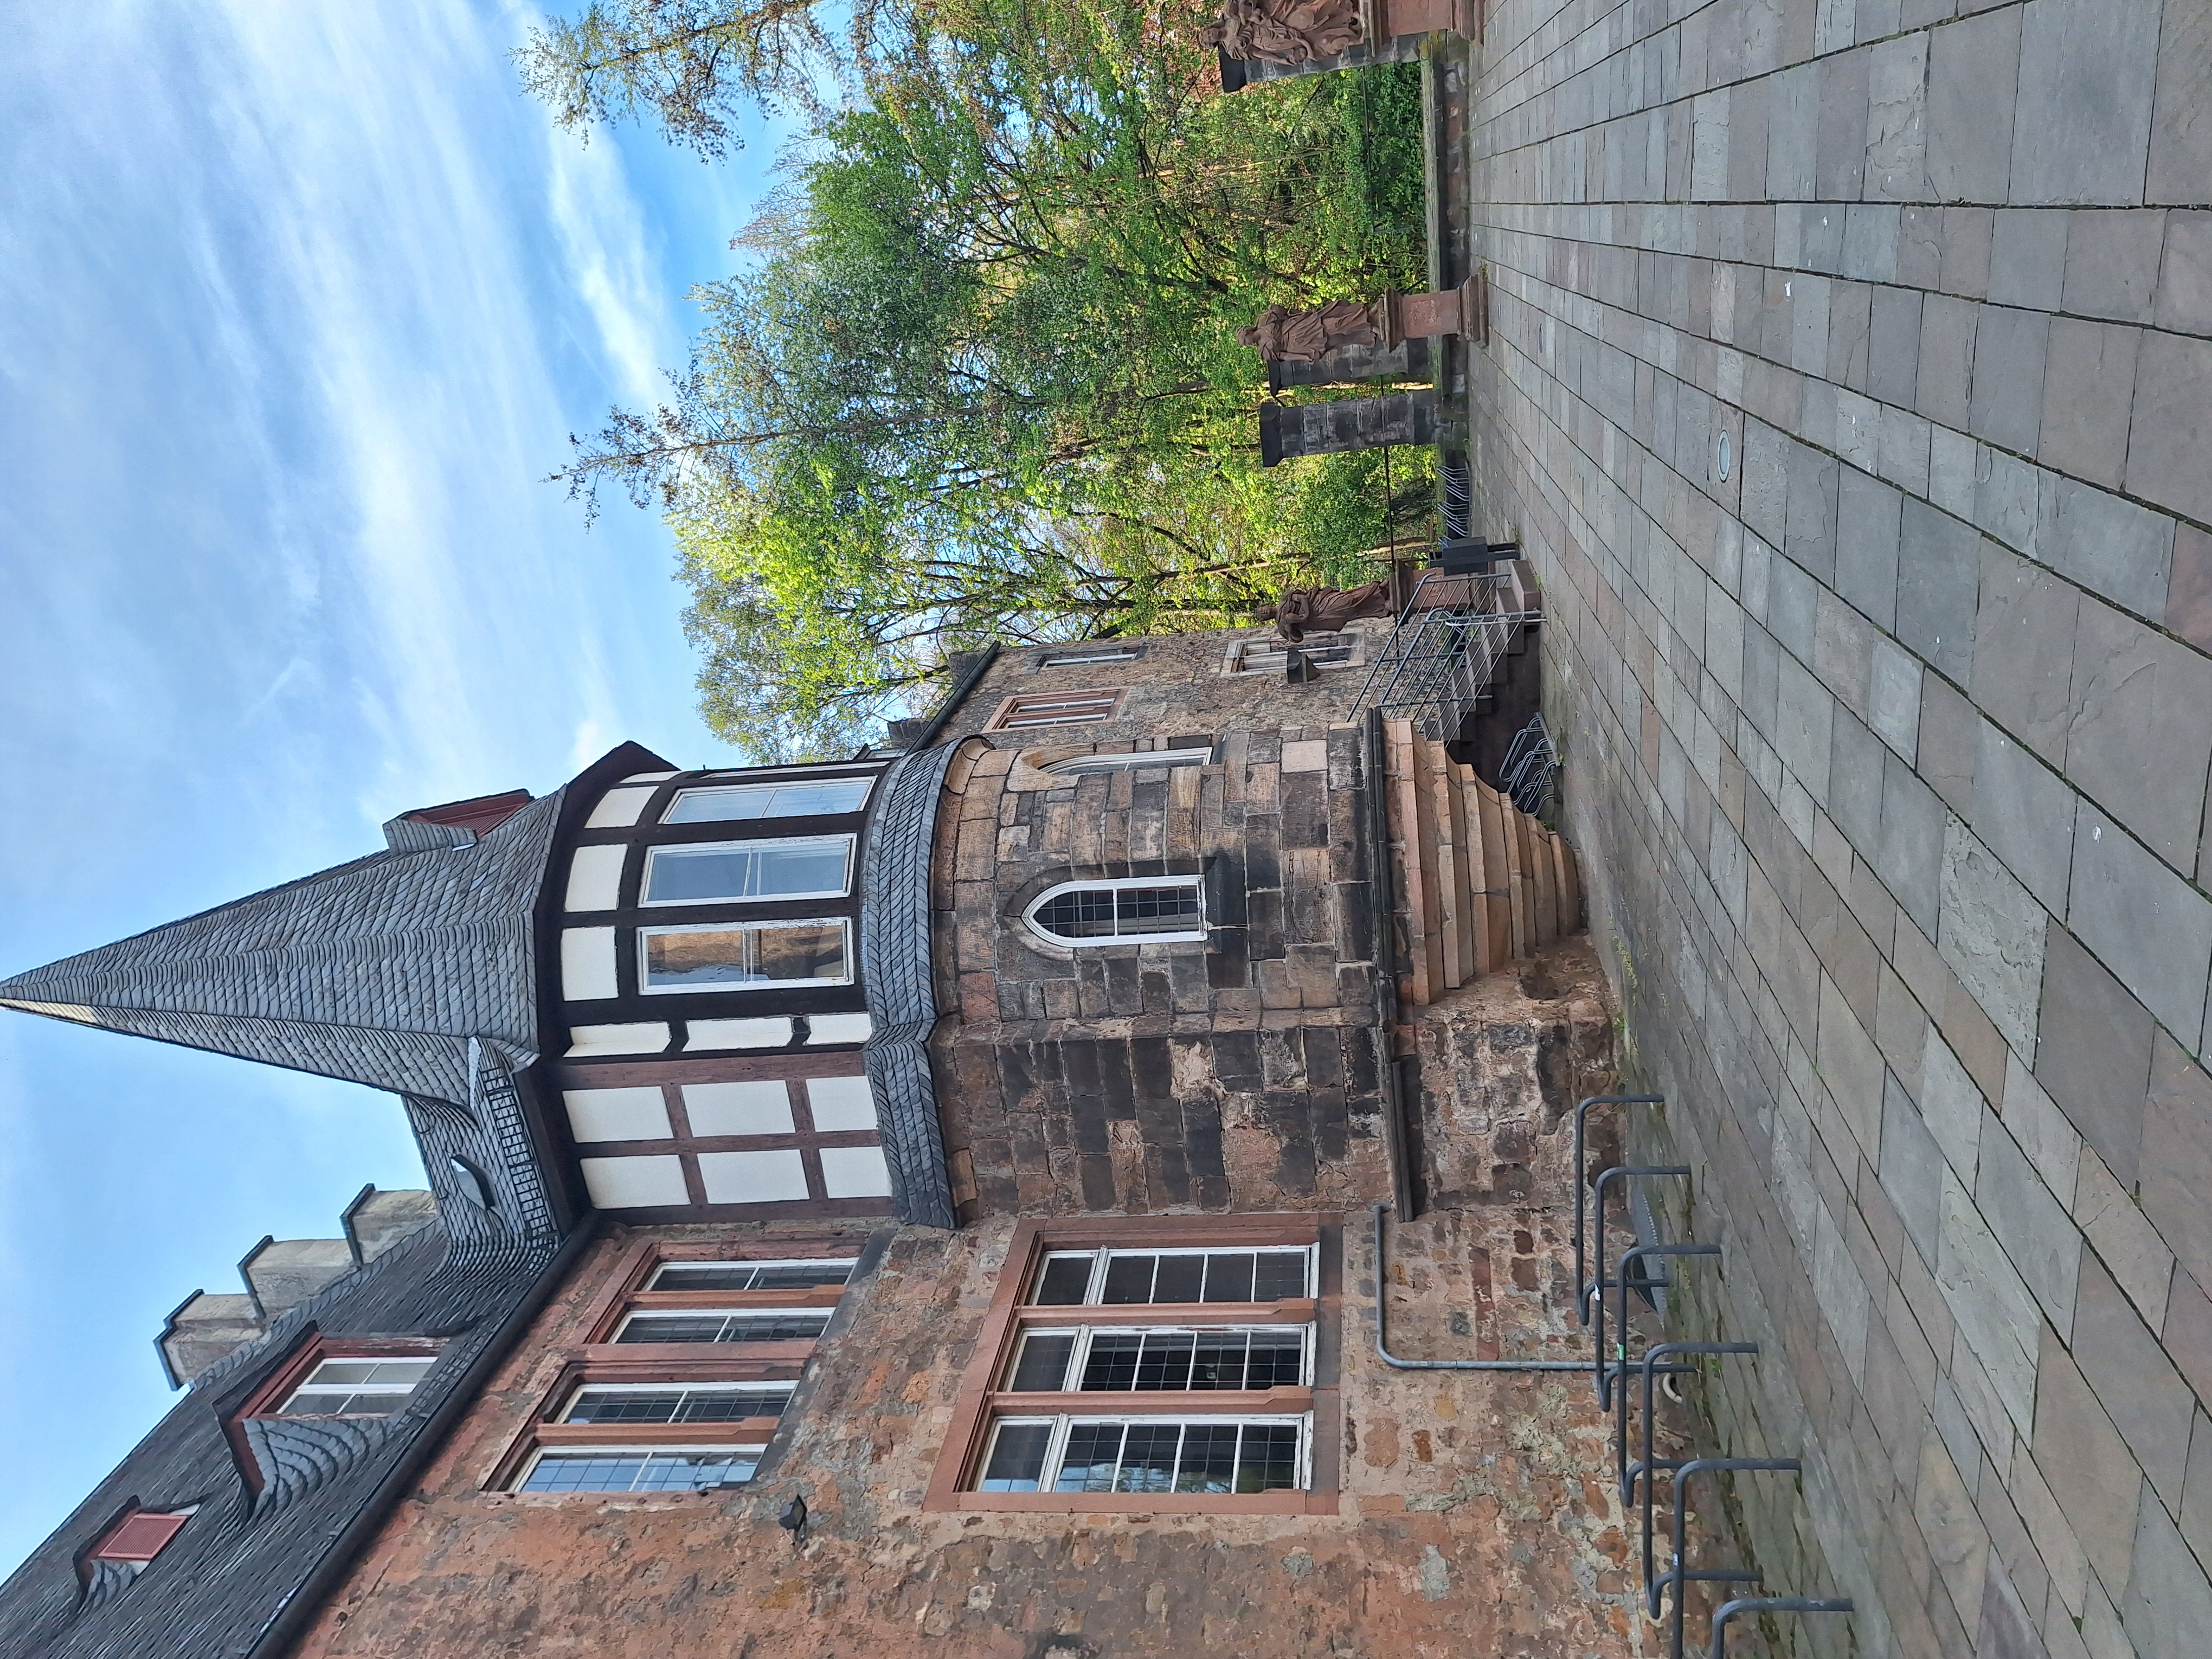
Building: Deutschhausstraße 10, Deutches Haus, Fachbereich Geographie